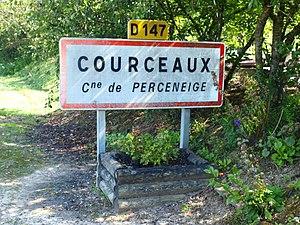
Perceneige (Yonne, France)
Ancienne commune du département de l'Yonne qui, avec les communes de Grange-le-Bocage, Plessis-du-Mée, Sognes, Vertilly et Villiers-Bonneux, fusionna, le 1ᵉʳ juillet 1972, dans la formation d'une nouvelle commune : Perceneige. Le village est une section de cette nouvelle commune.